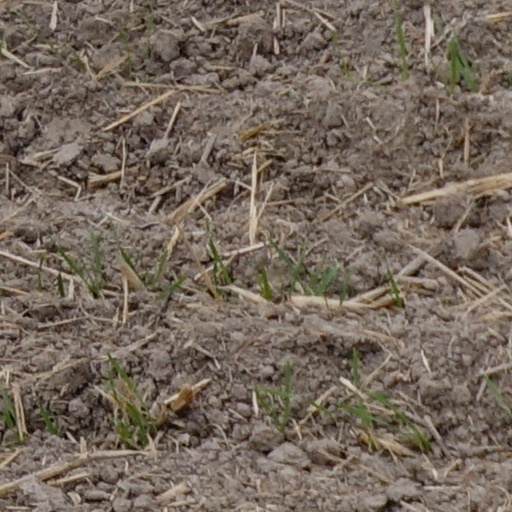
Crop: wheat